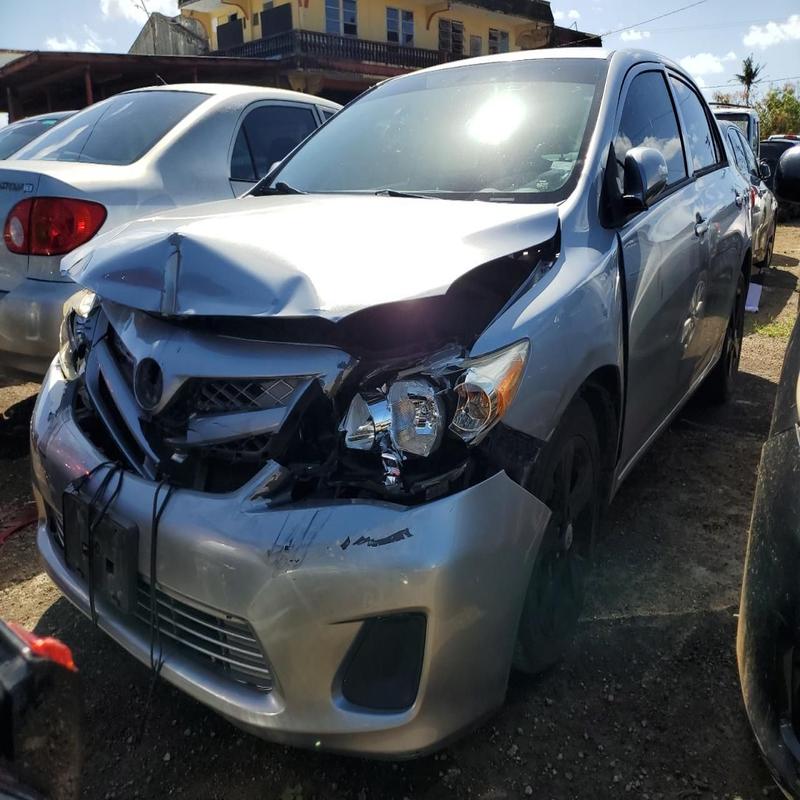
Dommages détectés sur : plaque d'immatriculation avant, pare-choc avant, feu avant droit, feu avant gauche, capot, porte avant gauche, porte arrière gauche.
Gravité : majeur